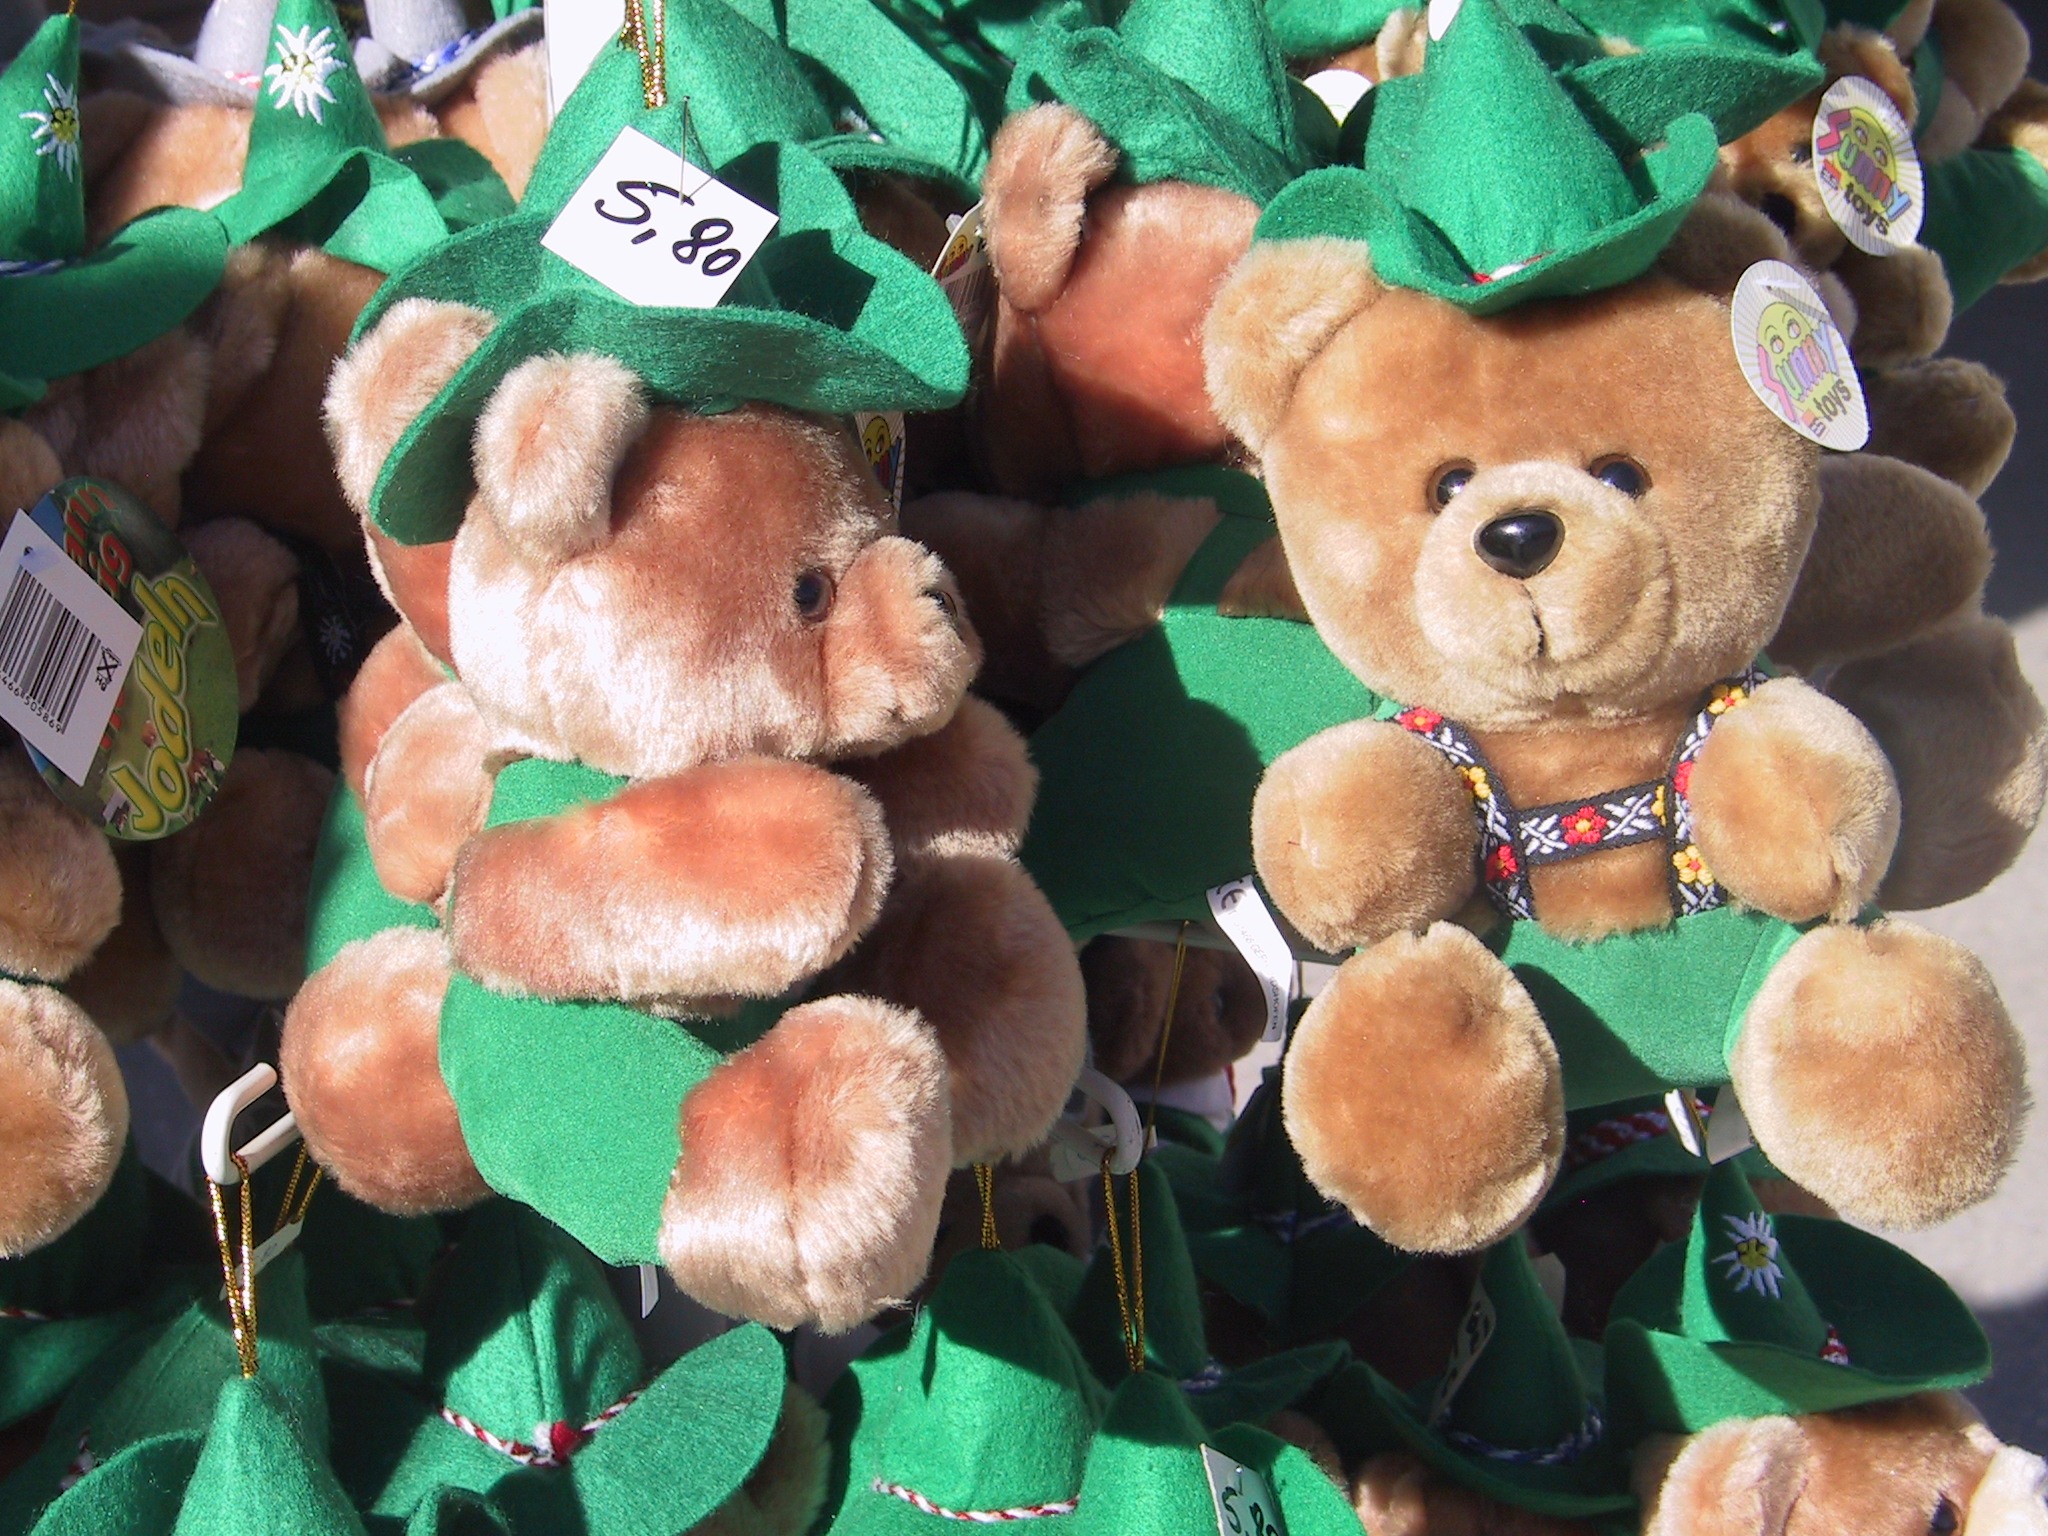
bear, green, holiday, market, toy, teddy bear, textile, souvenir, year market, stuffed toy, stuffed bear